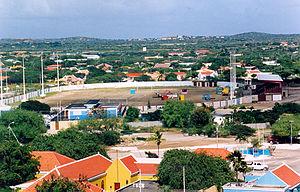
L'équipe de Bonaire de football est une sélection des meilleurs joueurs de Bonaire sous l'égide de la Fédération de football de Bonaire. Cette équipe est issue de la dissolution de l'équipe des Antilles néerlandaises. L'équipe devient membre associé de la CONCACAF et membre de la CFU le 19 avril 2013.